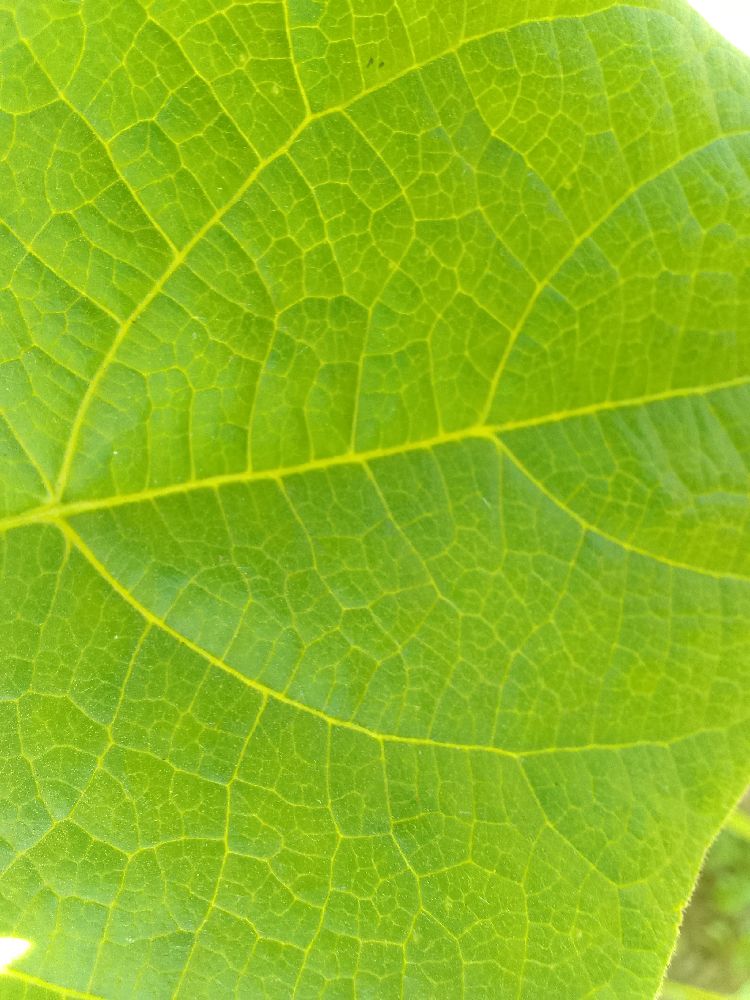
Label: healthy